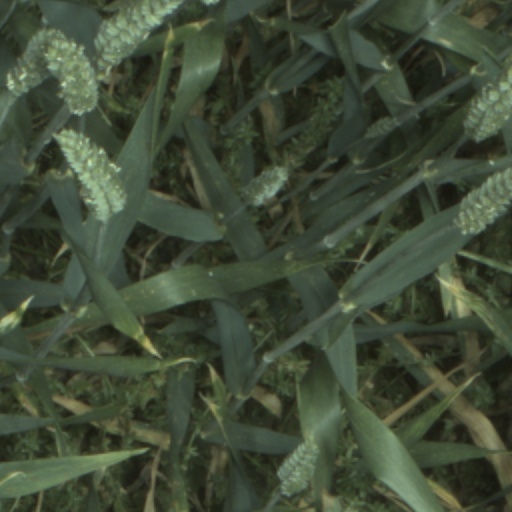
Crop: wheat